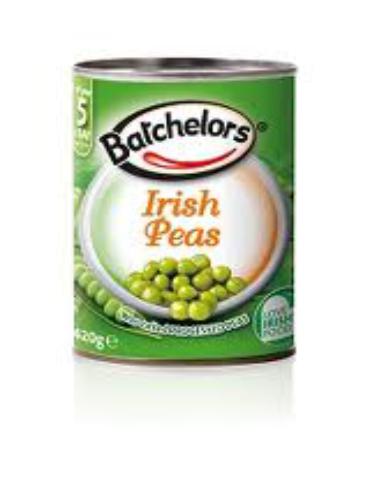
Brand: Batchelors
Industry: Food